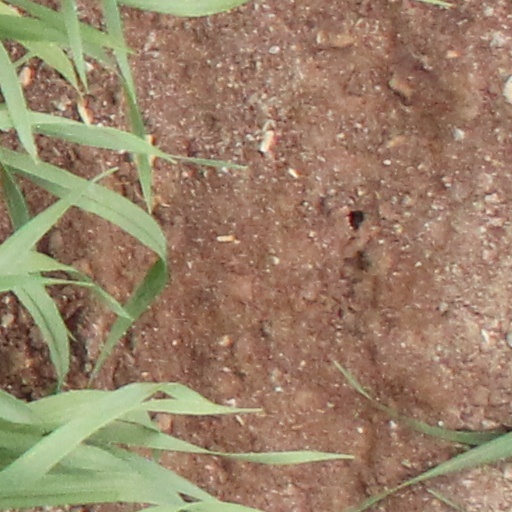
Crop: wheat